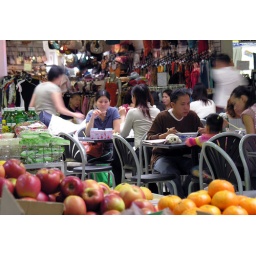
Cafes and shops in vegetable and fruit market in Cabramatta.